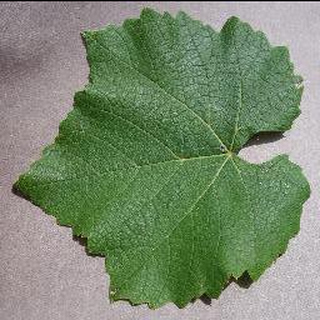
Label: healthy_grape